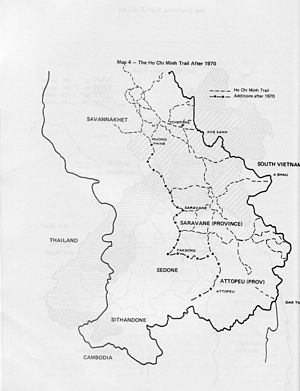
Ho Chi Minh-stien
Kort over Ho Chi Minh stien
Ho Chi Minh-stien var et system af veje og stier gennem junglen der løb fra Nordvietnam til Sydvietnam gennem nabolandene Laos og Cambodja. Stien er opkaldt efter den nordvietnamesiske oprørsleder og kommunist Ho Chi Minh.